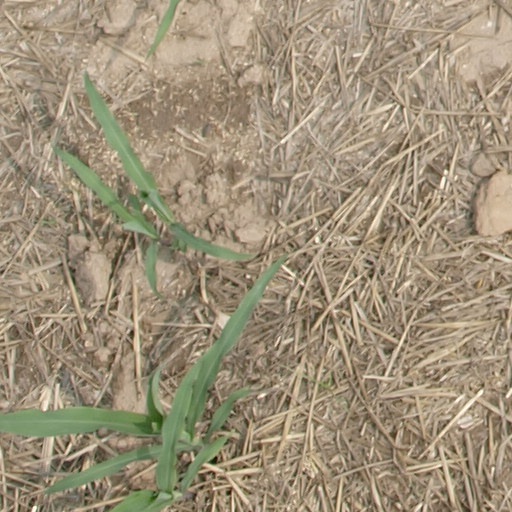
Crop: maize; corn